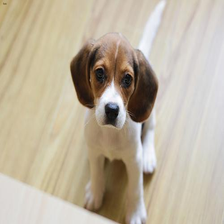
Species: dog
Breed: beagle